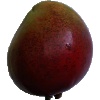
Label: red_mango